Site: brandenburg
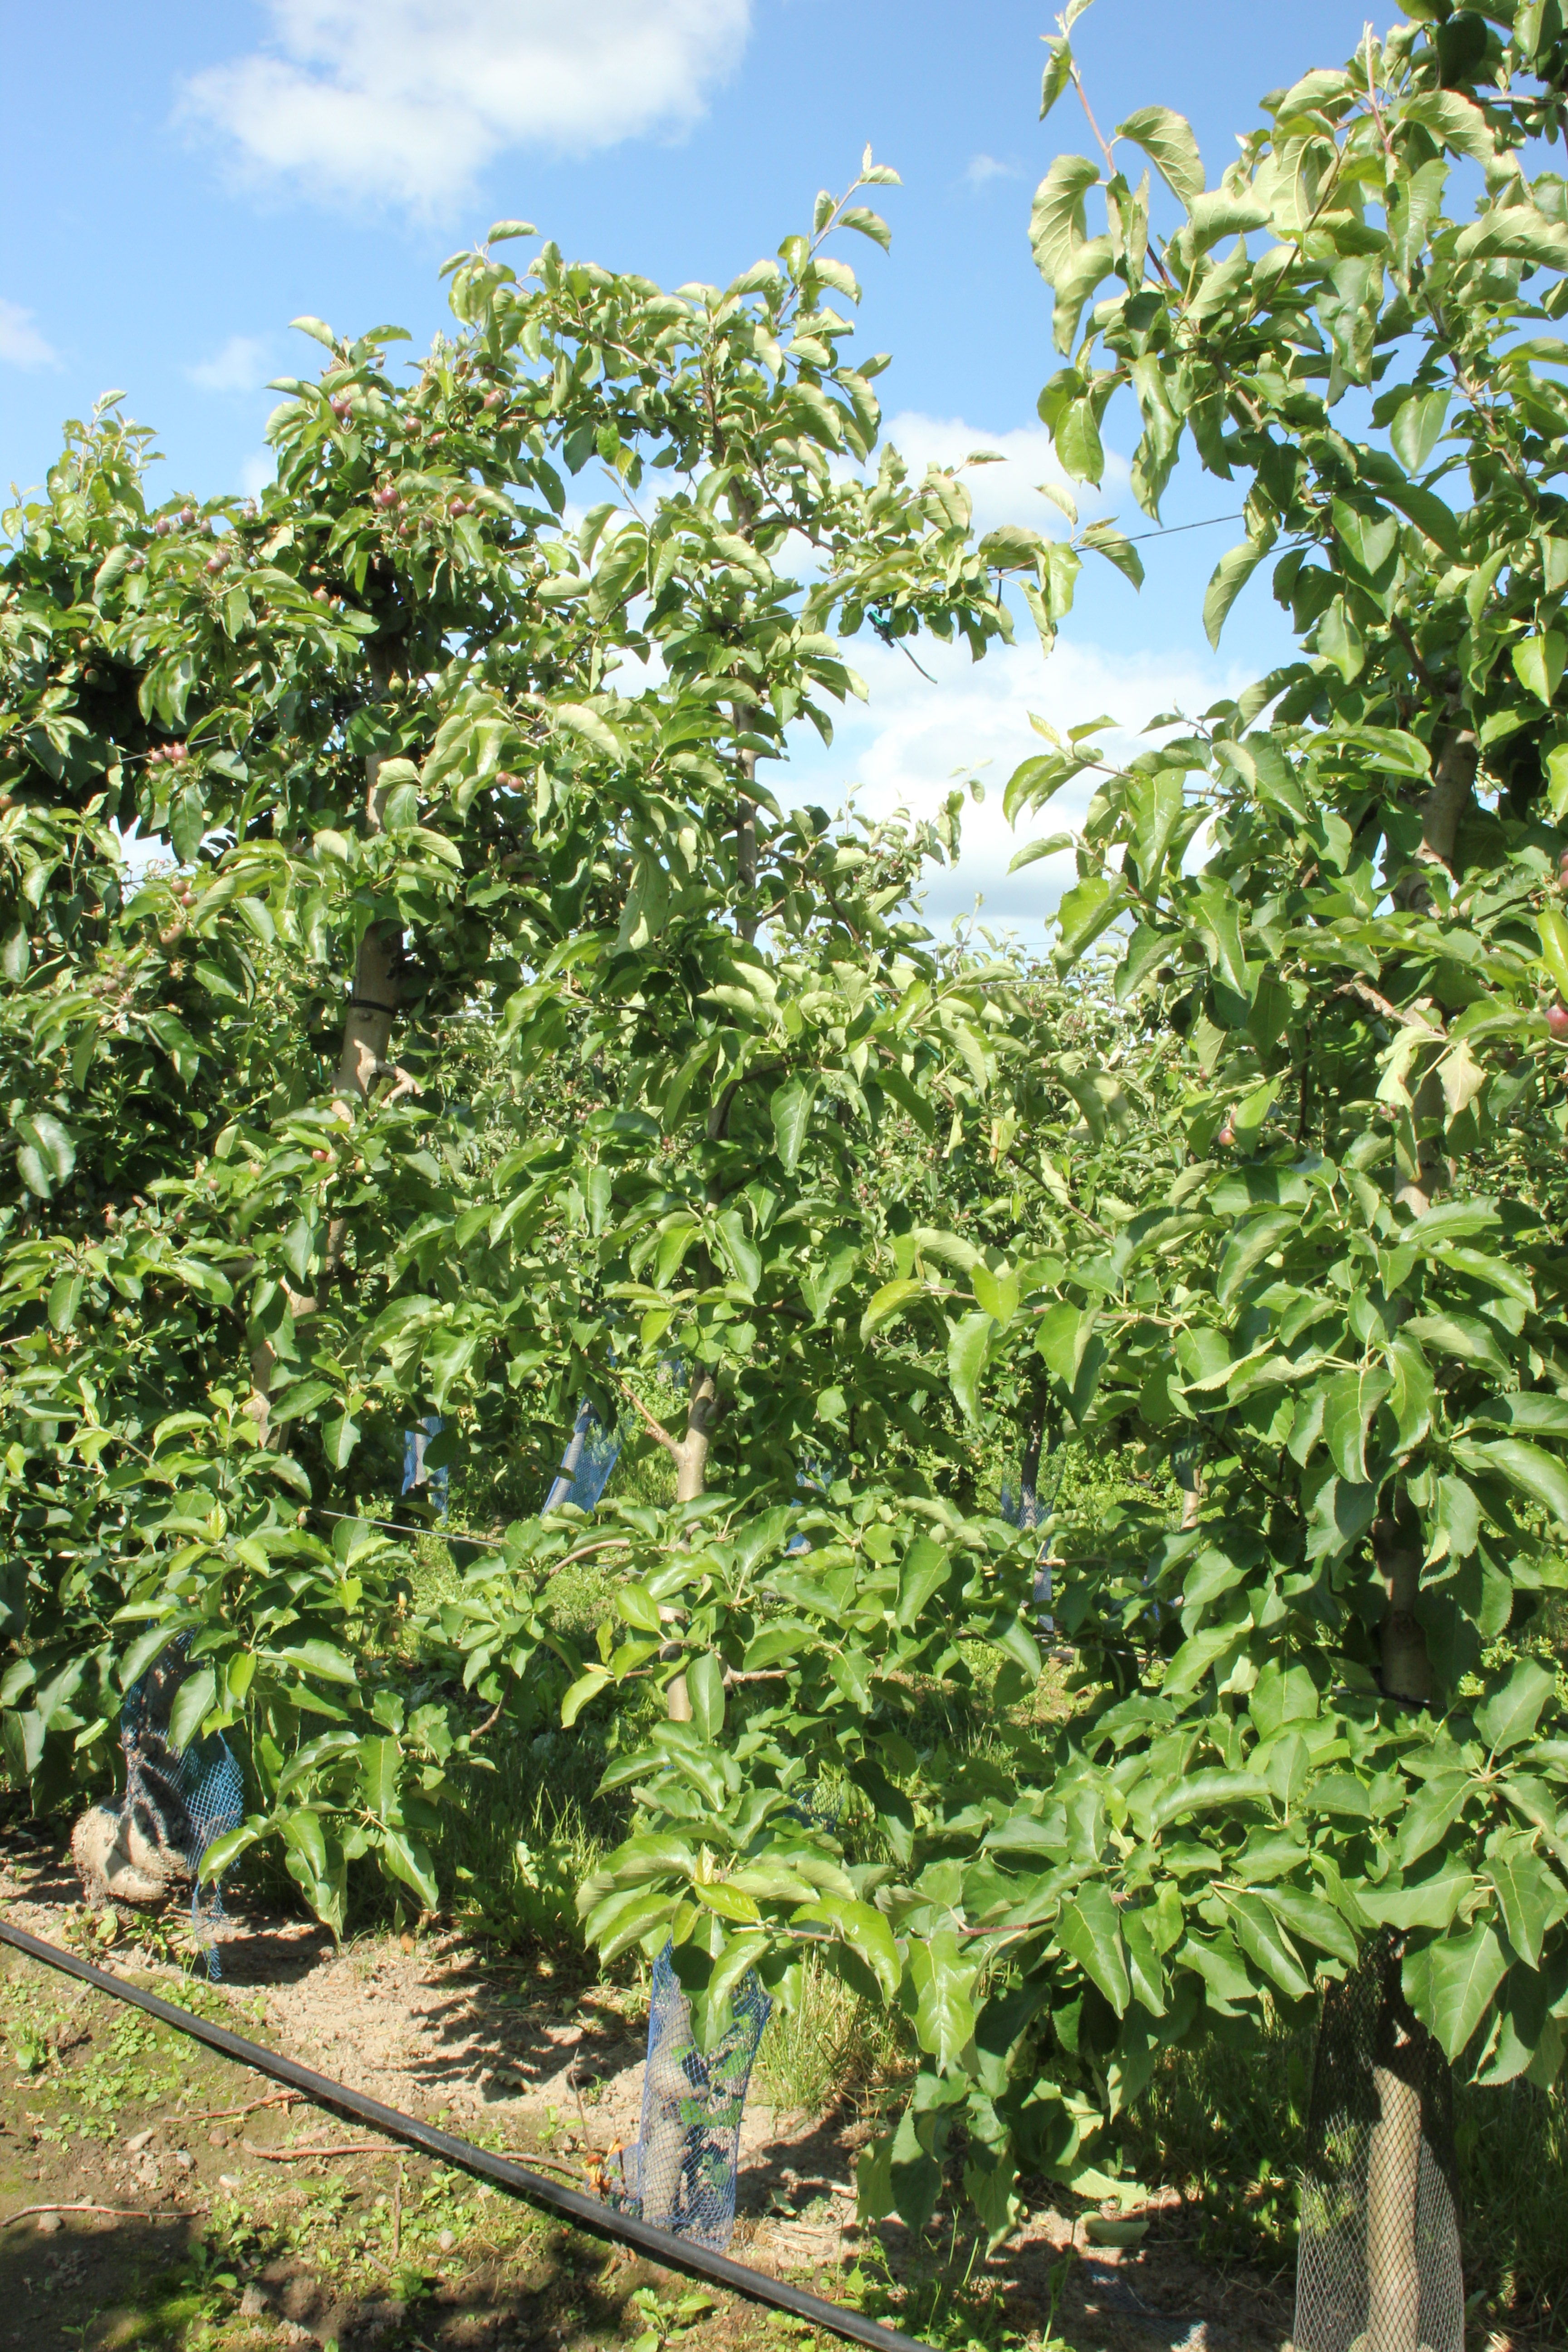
Growth stage (BBCH 72): Development of fruit